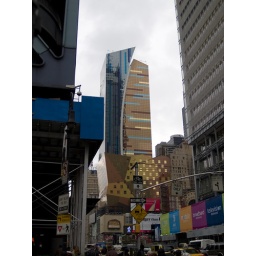
colorful building in times square